Mino-Takada Station

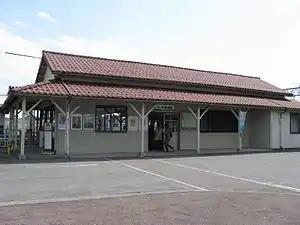
Mino-Takada Station in May 2008

is a railway station in the town of Yōrō, Yōrō District, Gifu Prefecture, Japan, operated by the private railway operator Yōrō Railway.